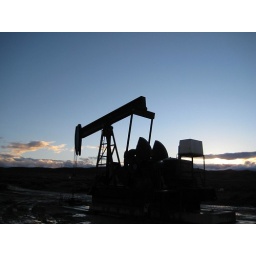
building of belridge tanks. Well 44 in asphalto field